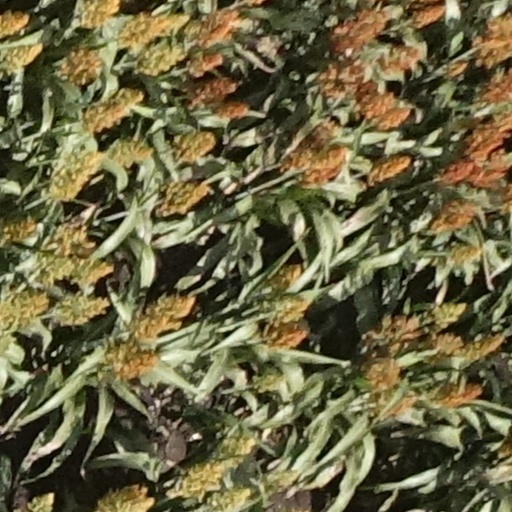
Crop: sorghum